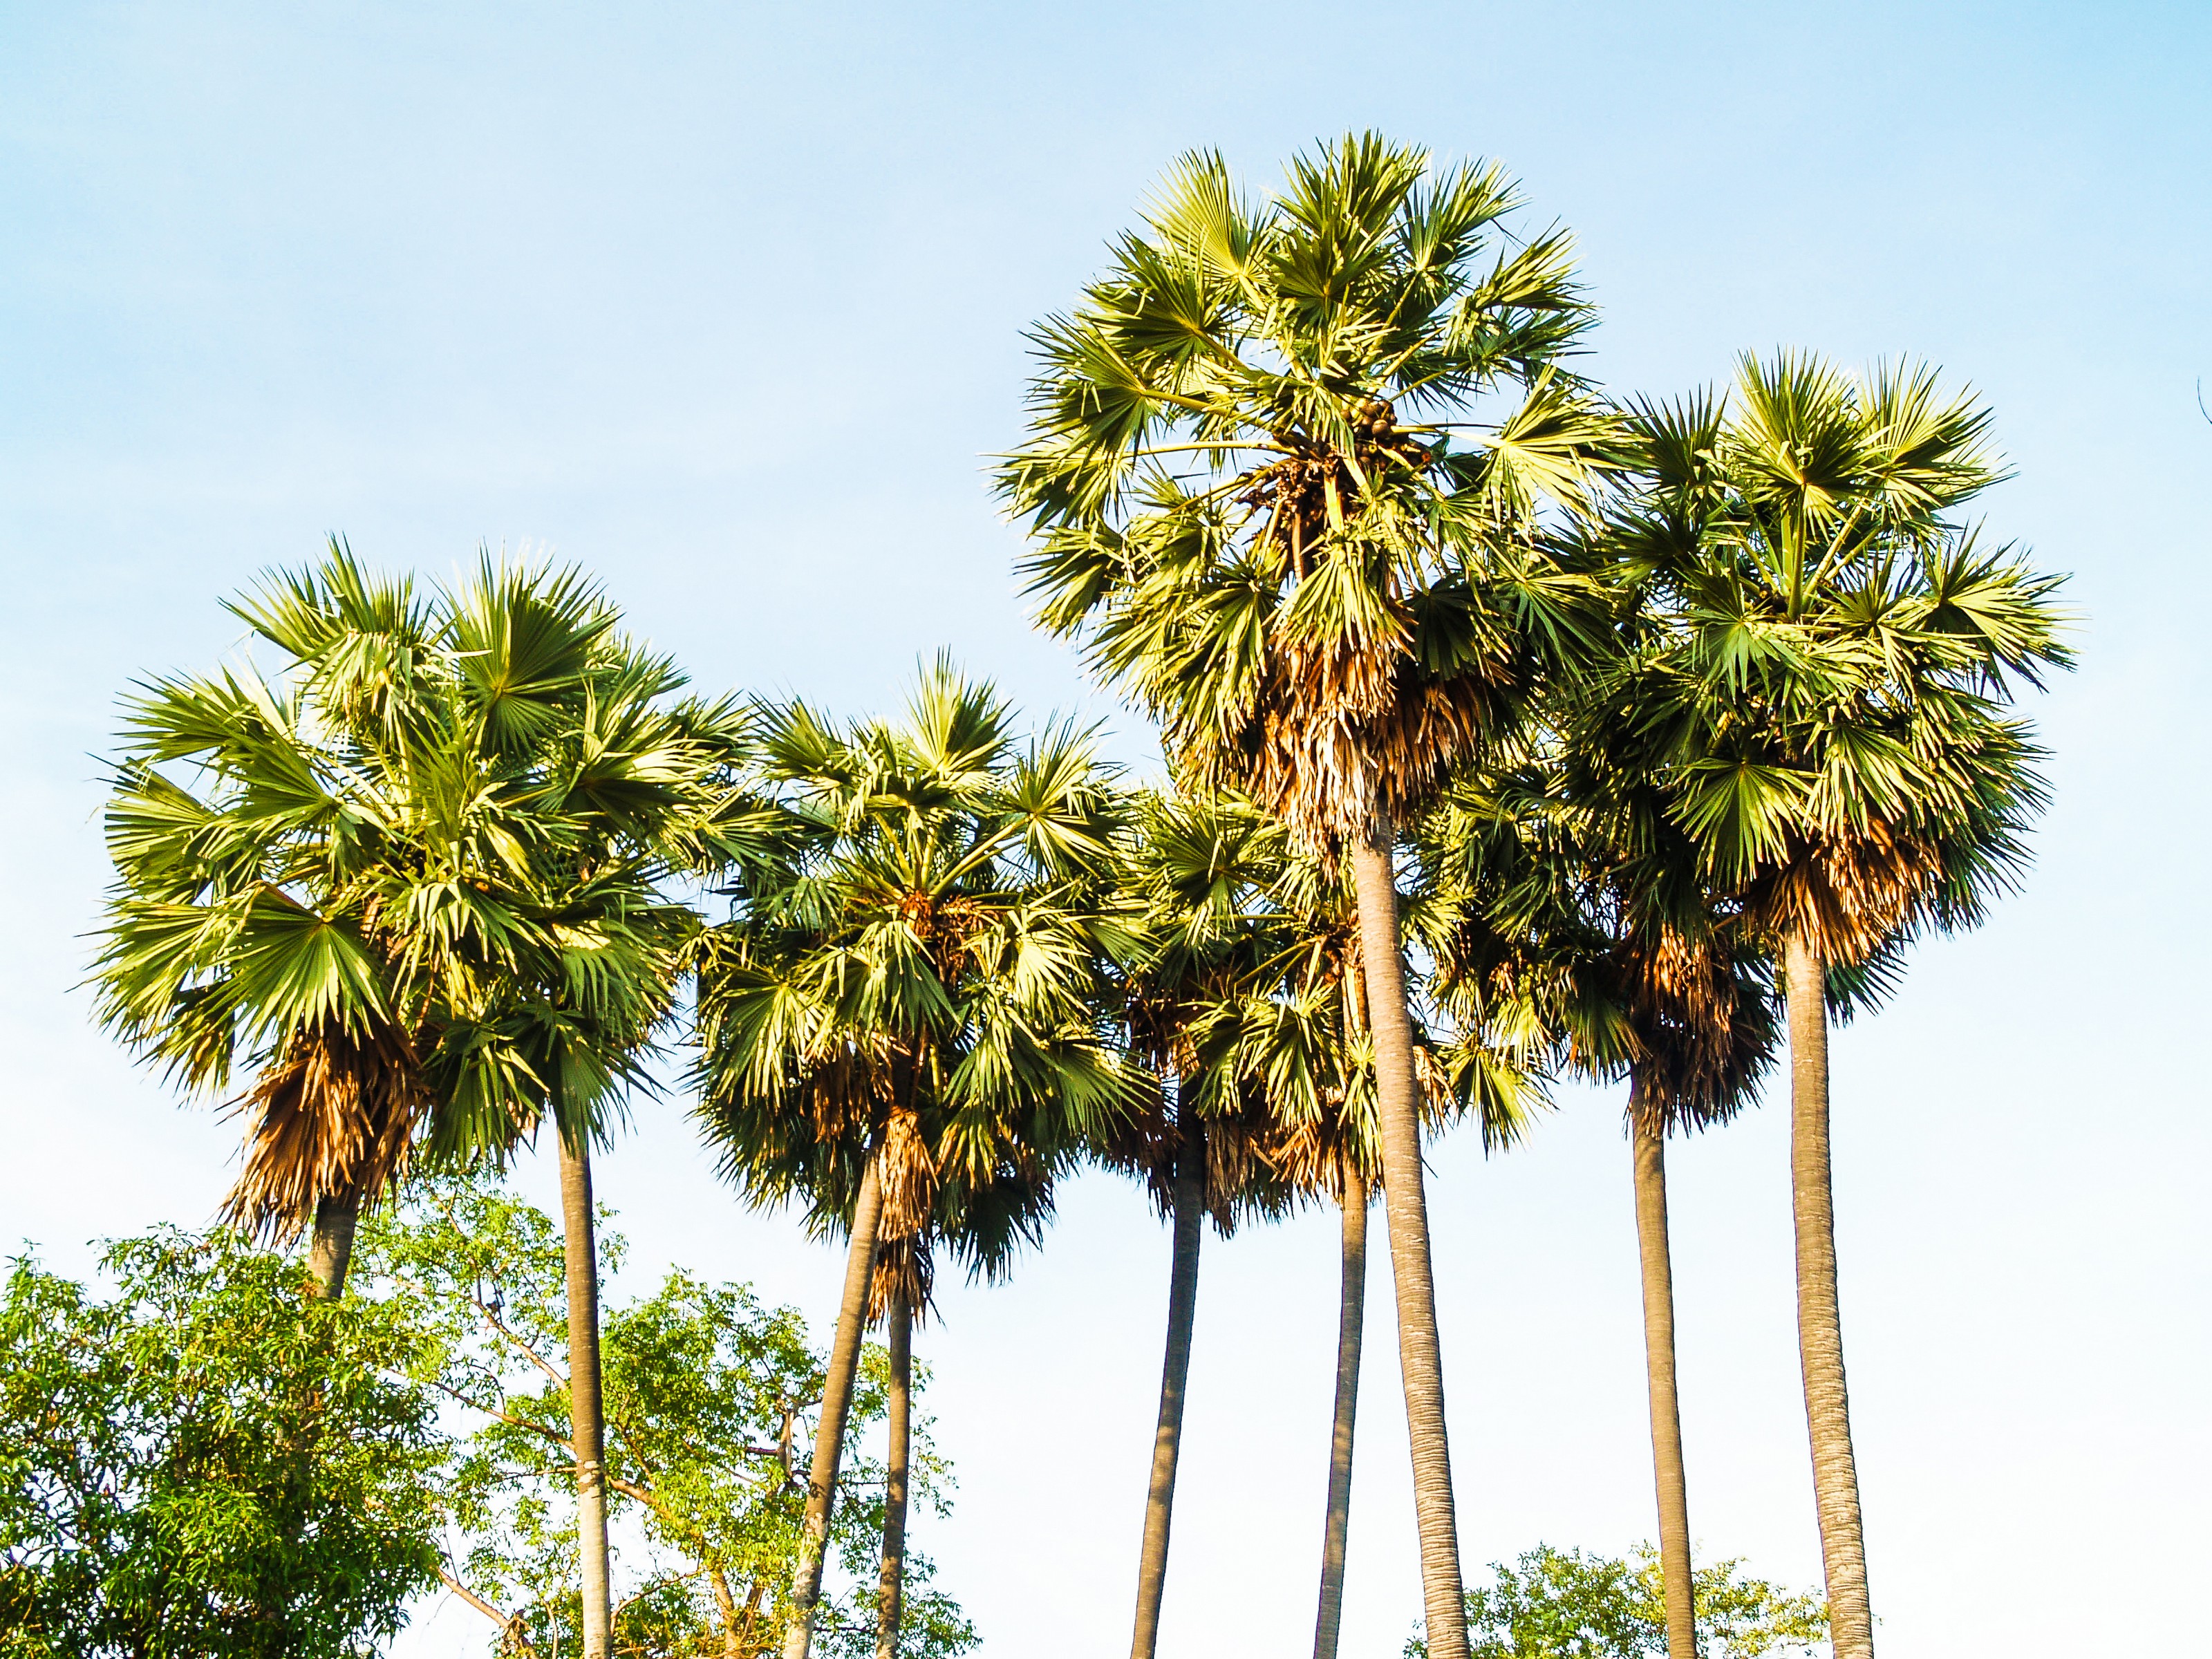
background, beautiful, beauty, cambodia, early, environment, field, foliage, garden, green, isolated, mekong, natural, nature, paddy, palm, palmyra, plant, season, sugar, summer, symbol, white, tree, Desert Palm, palm tree, vegetation, borassus flabellifer, arecales, woody plant, Sabal palmetto, elaeis, areca nut, flowering plant, Roystonea, sky, attalea speciosa, coconut, terrestrial plant, peach palm, date palm, Paurotis Palm, tropics